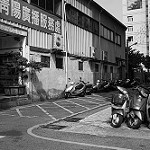
Label: B & W